White River, Ontario

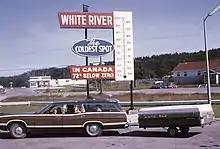
A highway sign in 1973 promoting White River as the "Coldest Spot in Canada".

White River advertises itself as "The Coldest Spot in Canada" with recorded temperatures as low as . However, this is a myth, as the coldest temperature in Canada was recorded in Snag, Yukon, at on 3 February 1947. Even in Ontario, the coldest recorded temperature was in Iroquois Falls on 23 January 1935 [], which is also the lowest temperature ever recorded in Eastern Canada. White River's reputation for being the "coldest spot" is probably based on the fact that for many years, its reported temperature was deemed "the coldest in the nation today" from the handful of stations reporting daily temperature extremes in newspapers and on radio, with most stations' data being available only on a monthly basis to Environment Canada at the time.